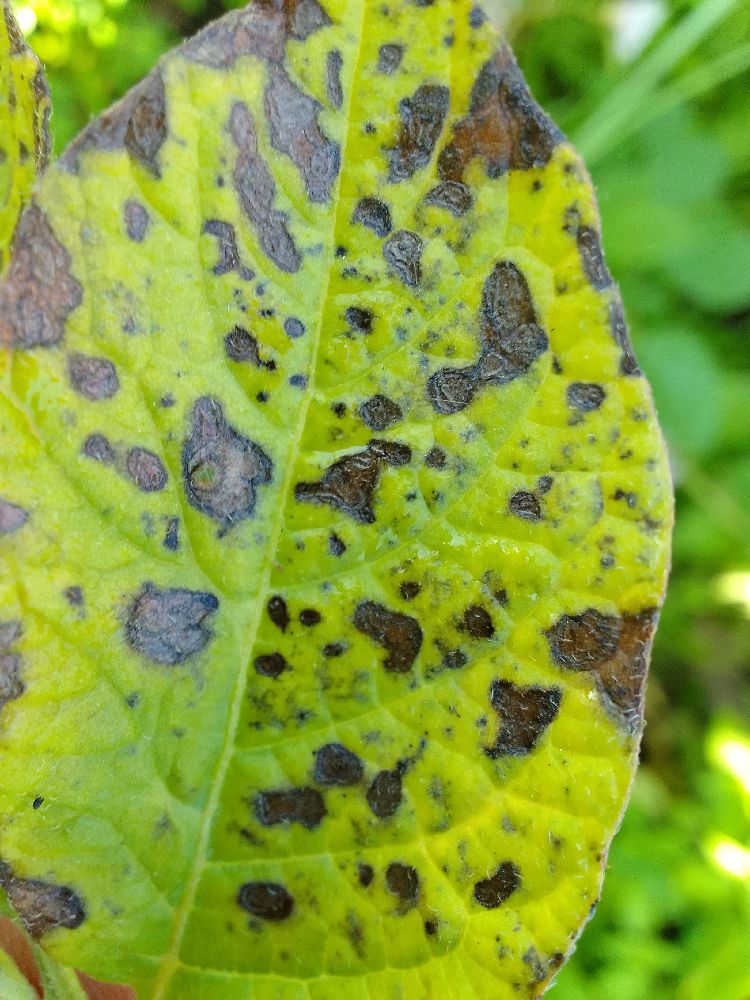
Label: Early blight